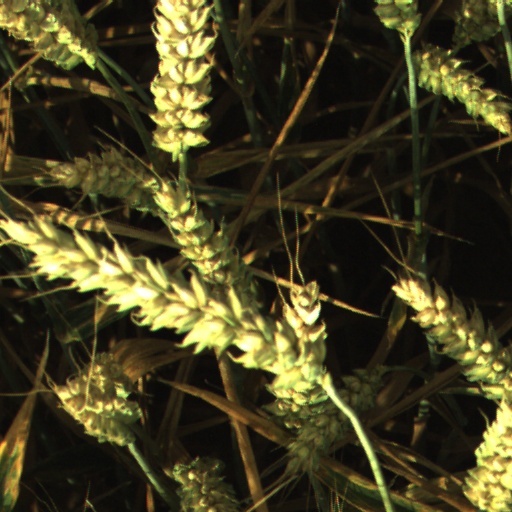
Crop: wheat